Álvaro d'Ors Pérez-Peix

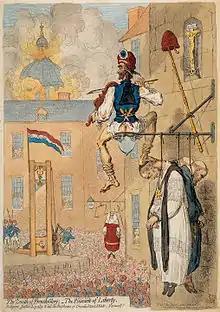
French Revolution in caricature

D’Ors’ general theory of law is by some named philosophy of law and by others juridical-political philosophy. It is noted that because of its implications, “it is sometimes not easy to distinguish d’Ors's political theory from his legal theory”. In contrast to his romanist teachings, D’Ors theory of law and juridical order has been presented neither in systematic lecture nor structured analysis. It was exposed in numerous press publications, private letters, some paragraphs and sub-chapters in his Roman law works, and above all in essays, most of them collected in separate volumes. The two which stand out are "Escritos varios sobre el Derecho en crisis" (1973) and "Derecho y Sentido Común" (1995); some pieces were published in more heterogeneous collections, like "Papeles del Oficio Universitario" (1961), "Nuevos Papeles del Oficio Universitario" (1980), "Cartas a un joven estudiante" (1991), and "Parerga histórica" (1997).